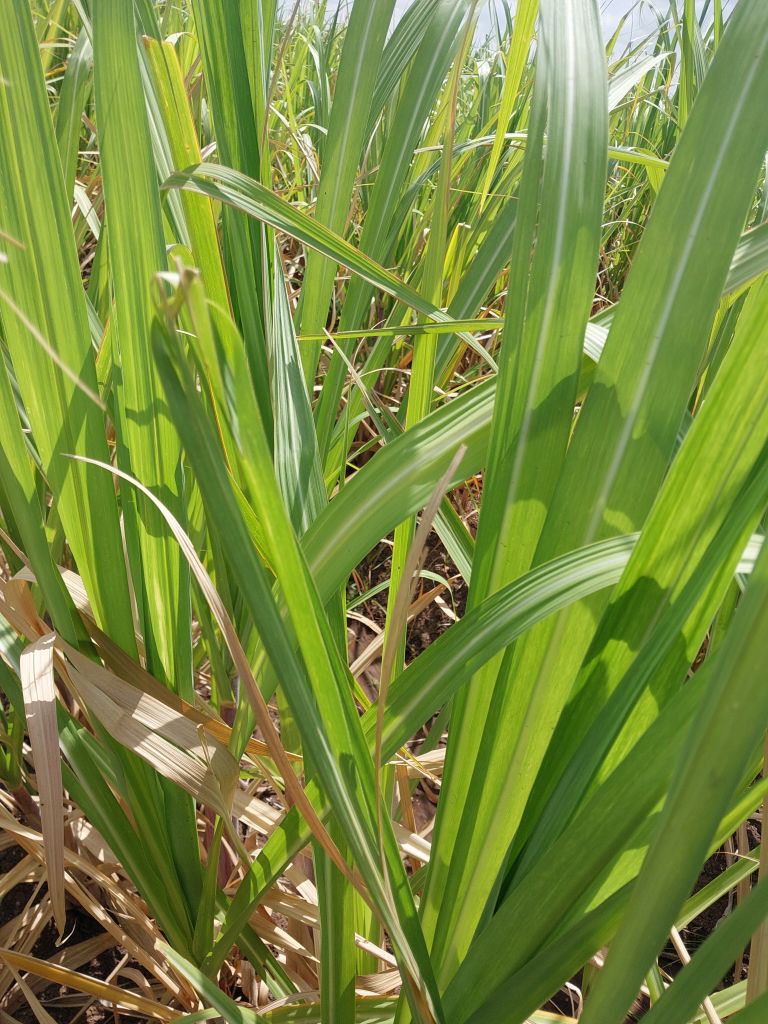
Label: Pokkah Boeng